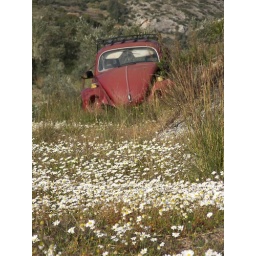
an abonded car in the Mykali Area next to the Salt lake !!! one car died and give birth to the flowers !!!